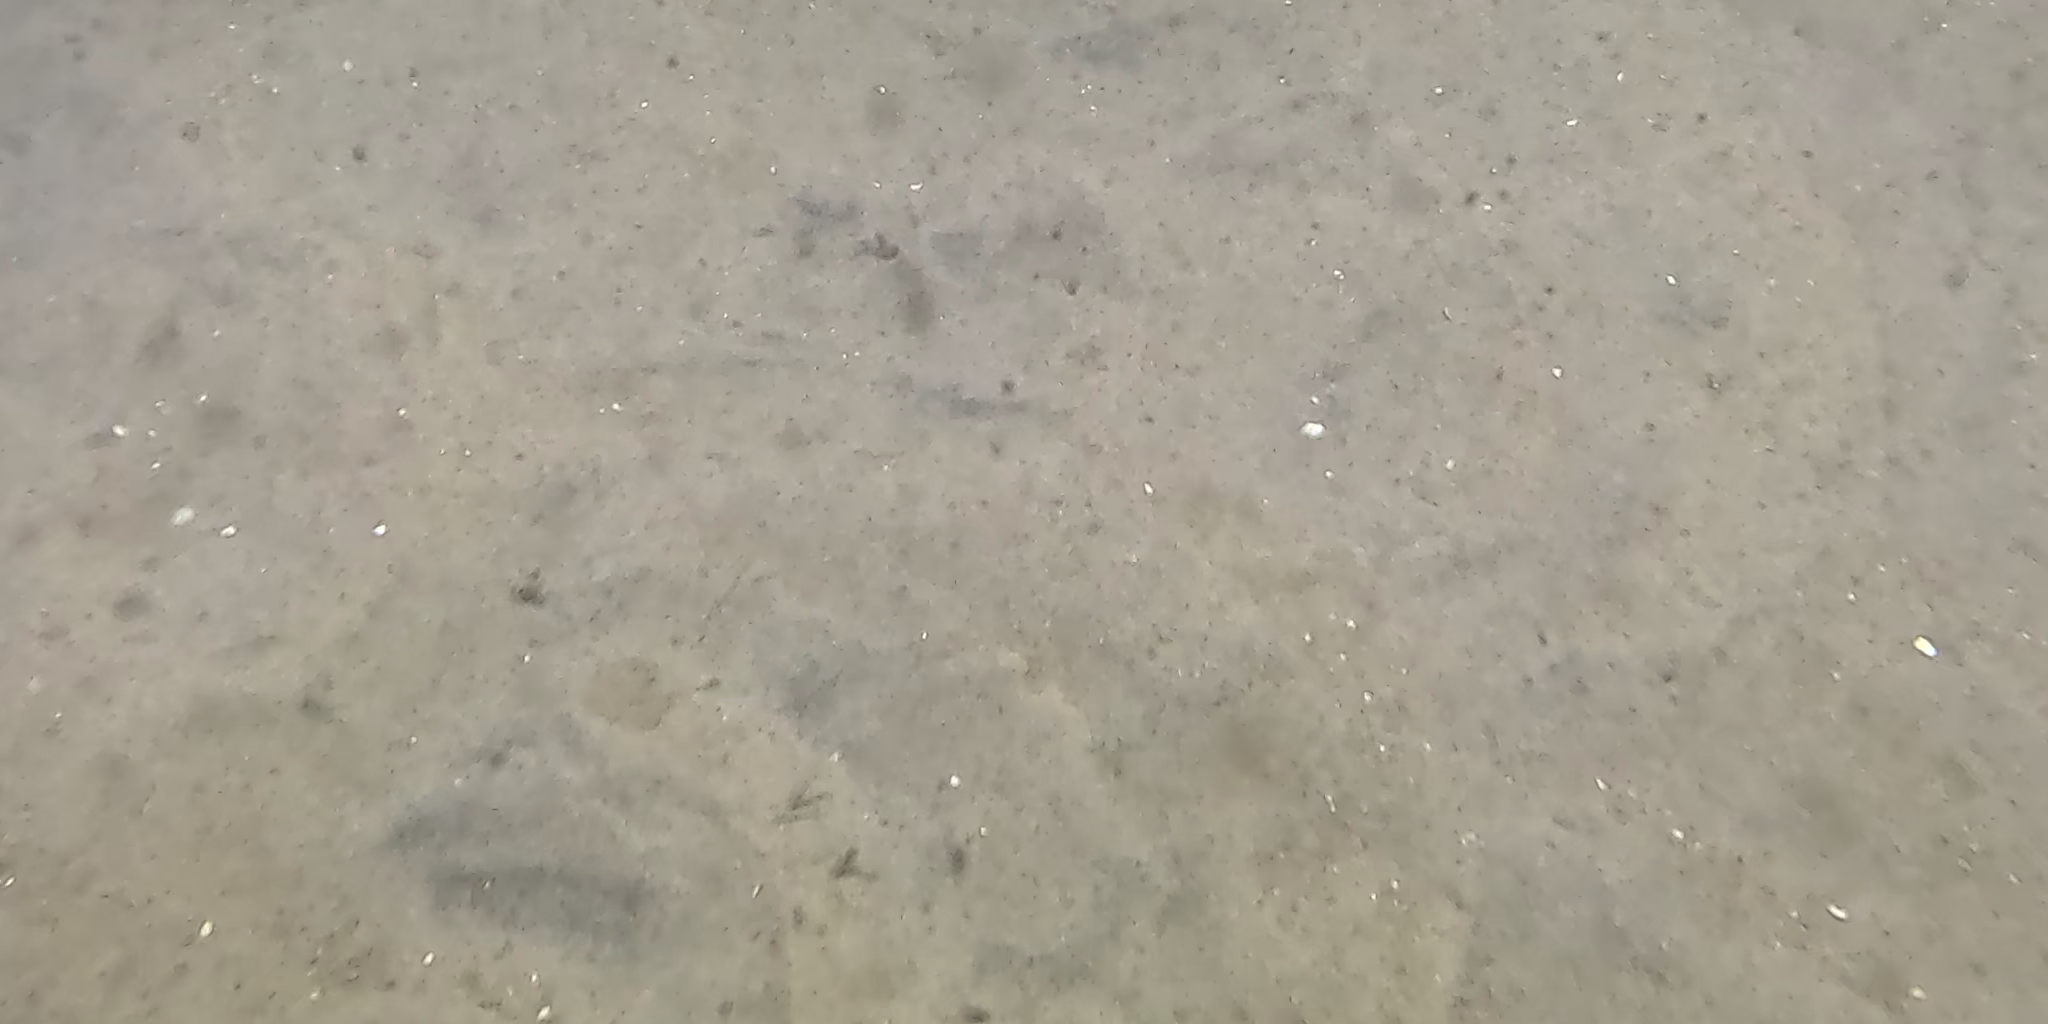
Seabed habitat: sand